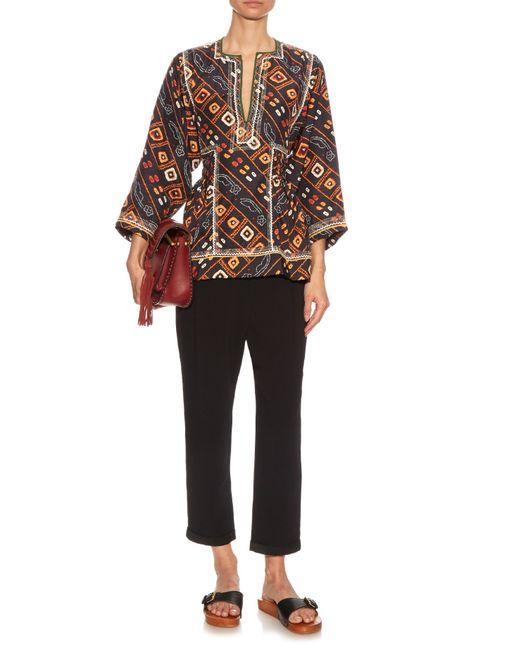
Langärmlige Baumwollbluse mit quadratischem Ausschnitt, perplexem Design und schwarzer Hose für den täglichen Gebrauch